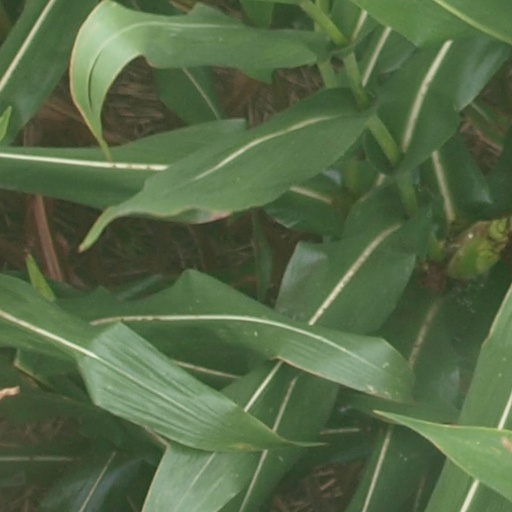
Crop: maize; corn